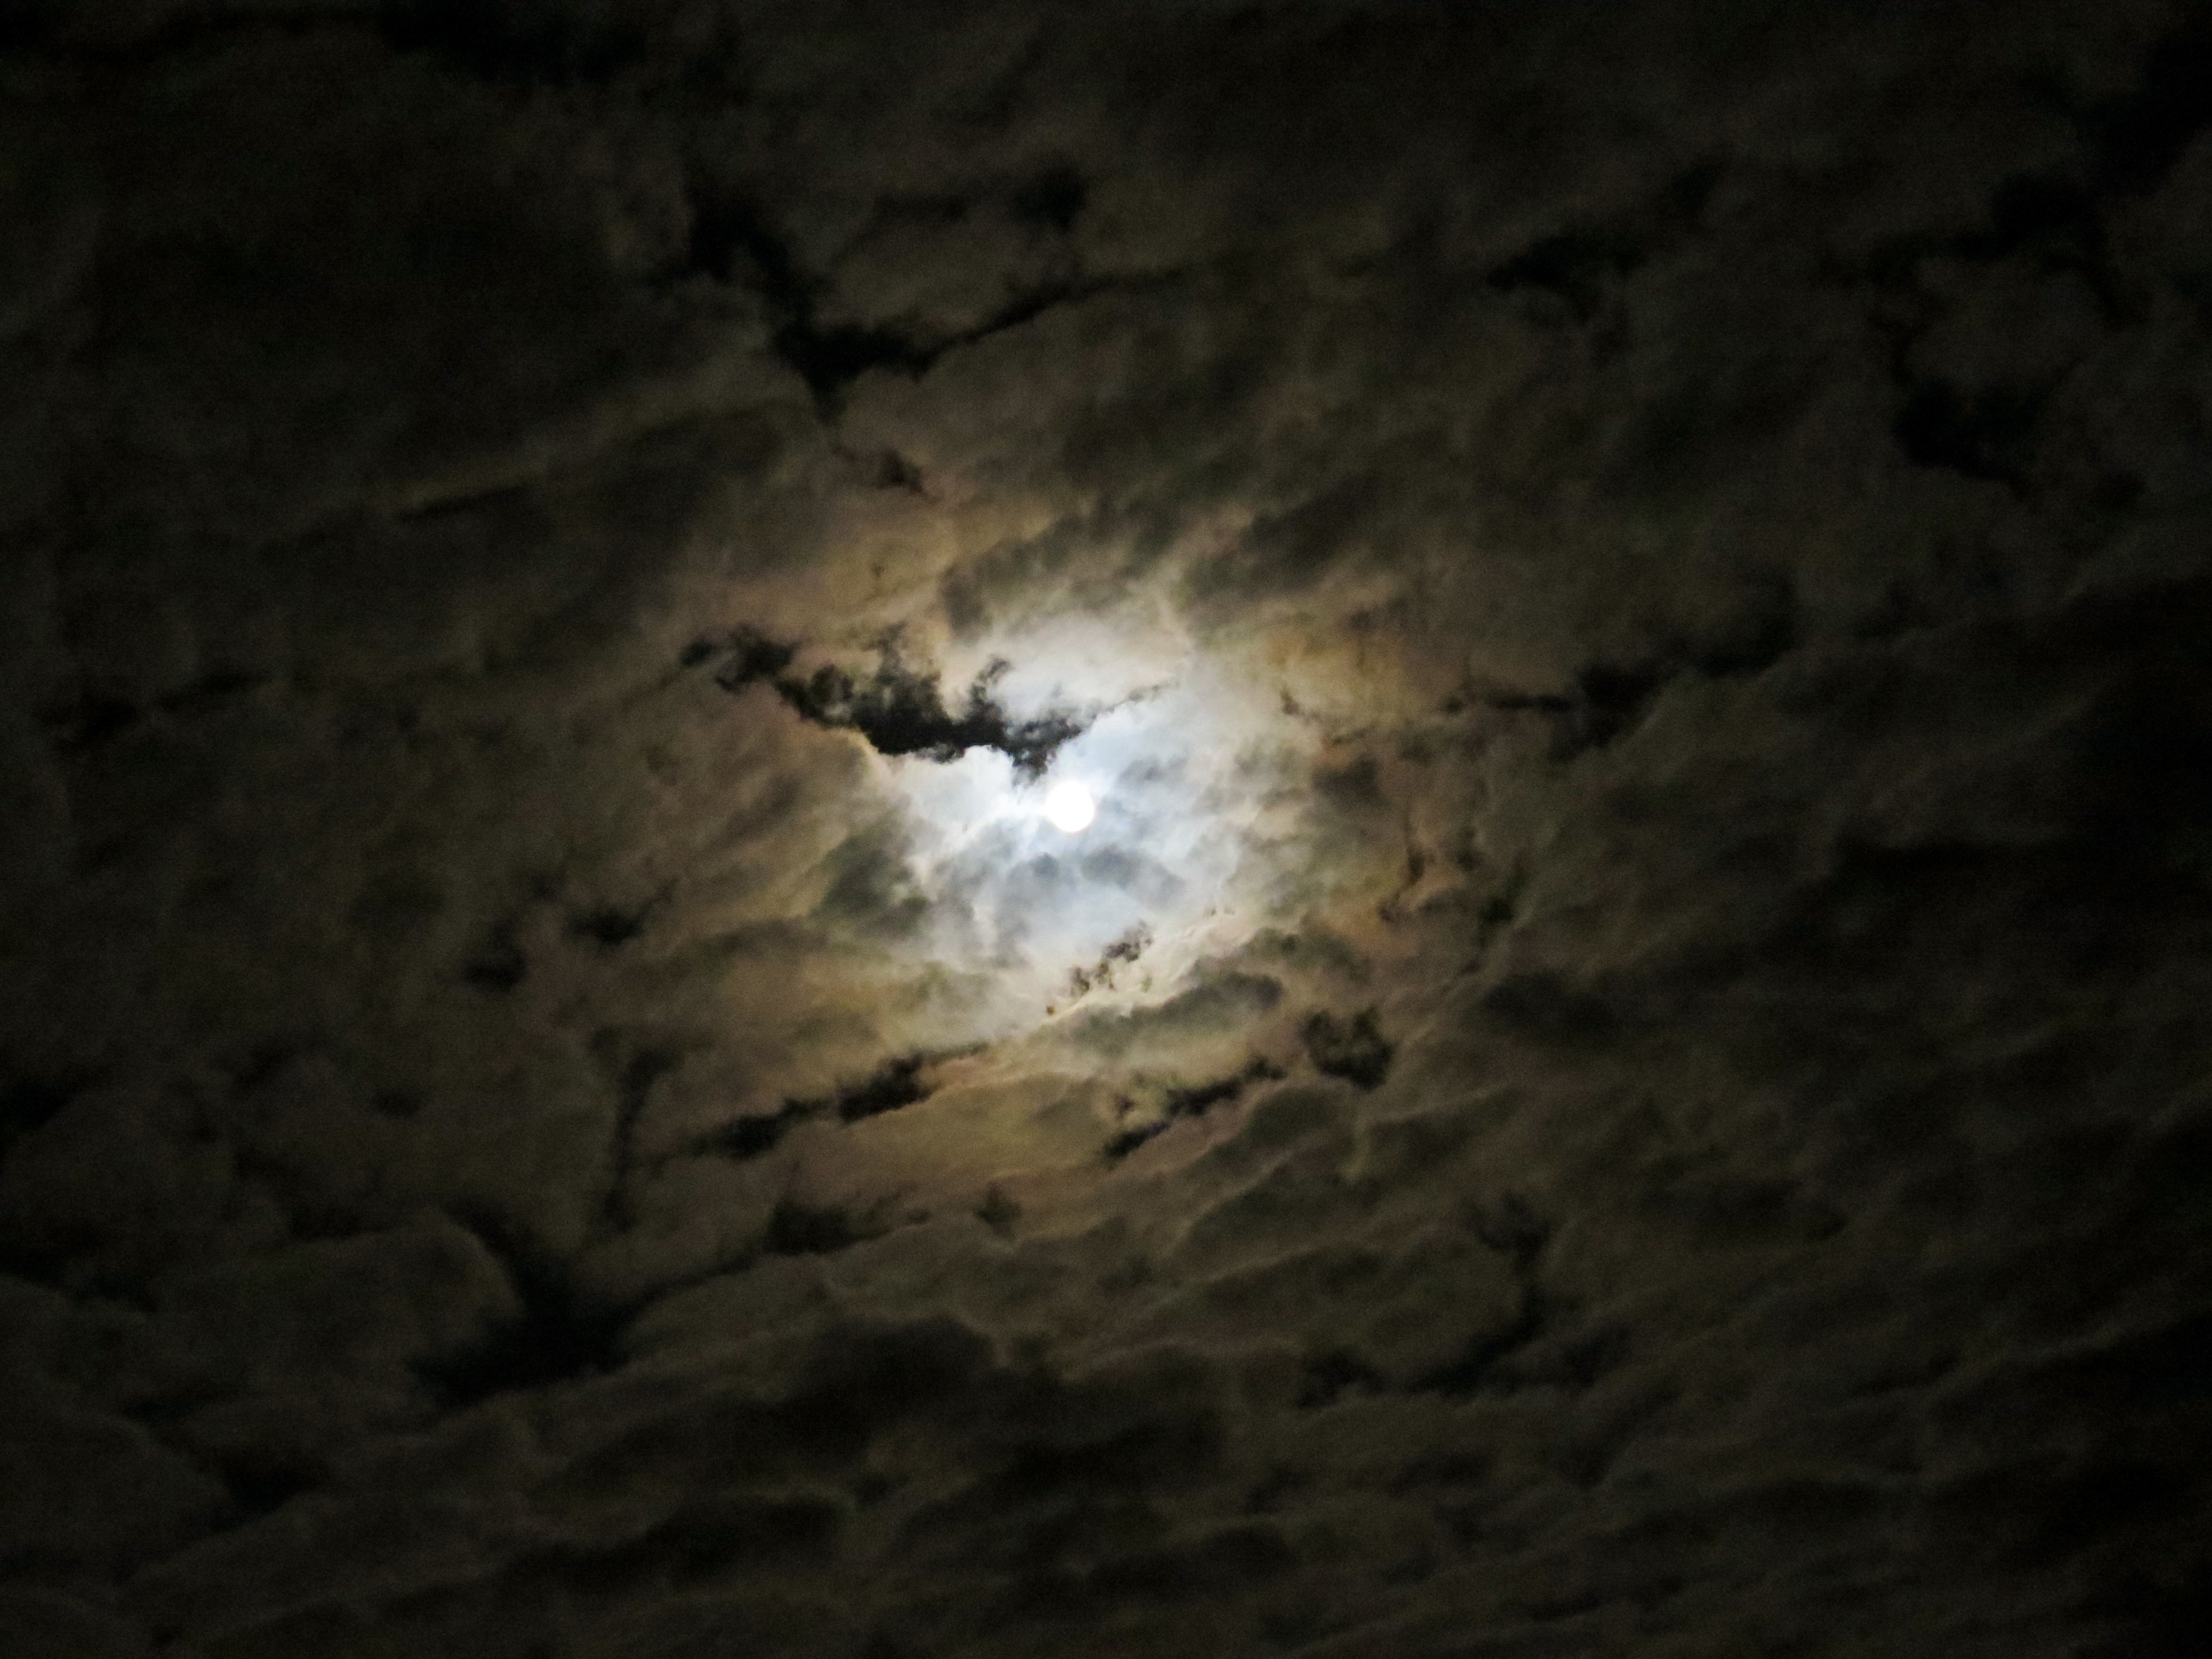
light, night, mystical, formation, cave, darkness, lighting, moon, full moon, moonlight, blood moon, landform, before lunar eclipse